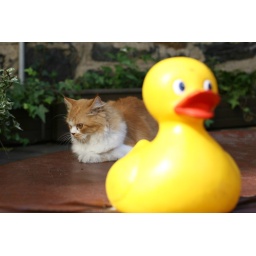
A cat rests on top of the covered hot tub in the backyard of the Terrapin Chelsea Art Gallery. QuackQuack shows up!